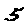
Label: 5